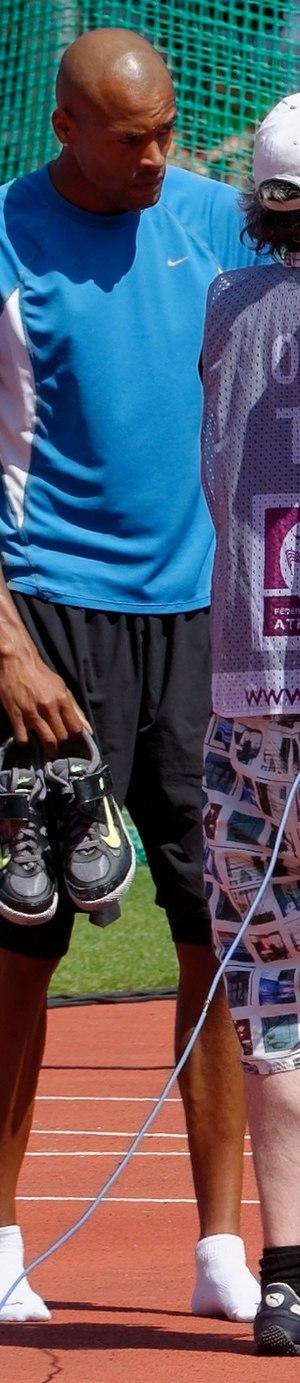
Finale du saut en hauteur masculin aux championnats de France d'athlétisme 2013 au Stade Charléty à Paris, le 14 juillet 2013.
Fabrice Saint-Jean est un athlète français, spécialiste du saut en hauteur.